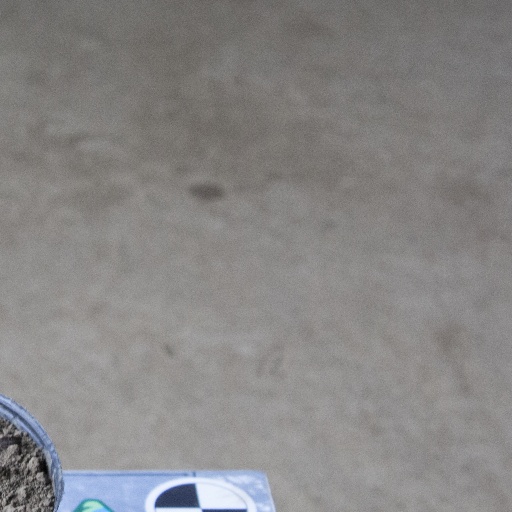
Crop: soybean